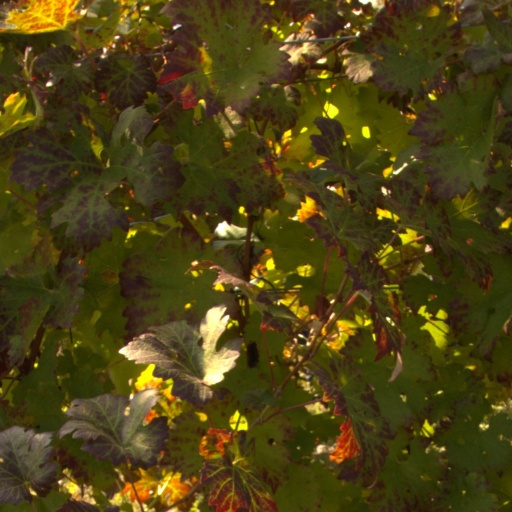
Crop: grape